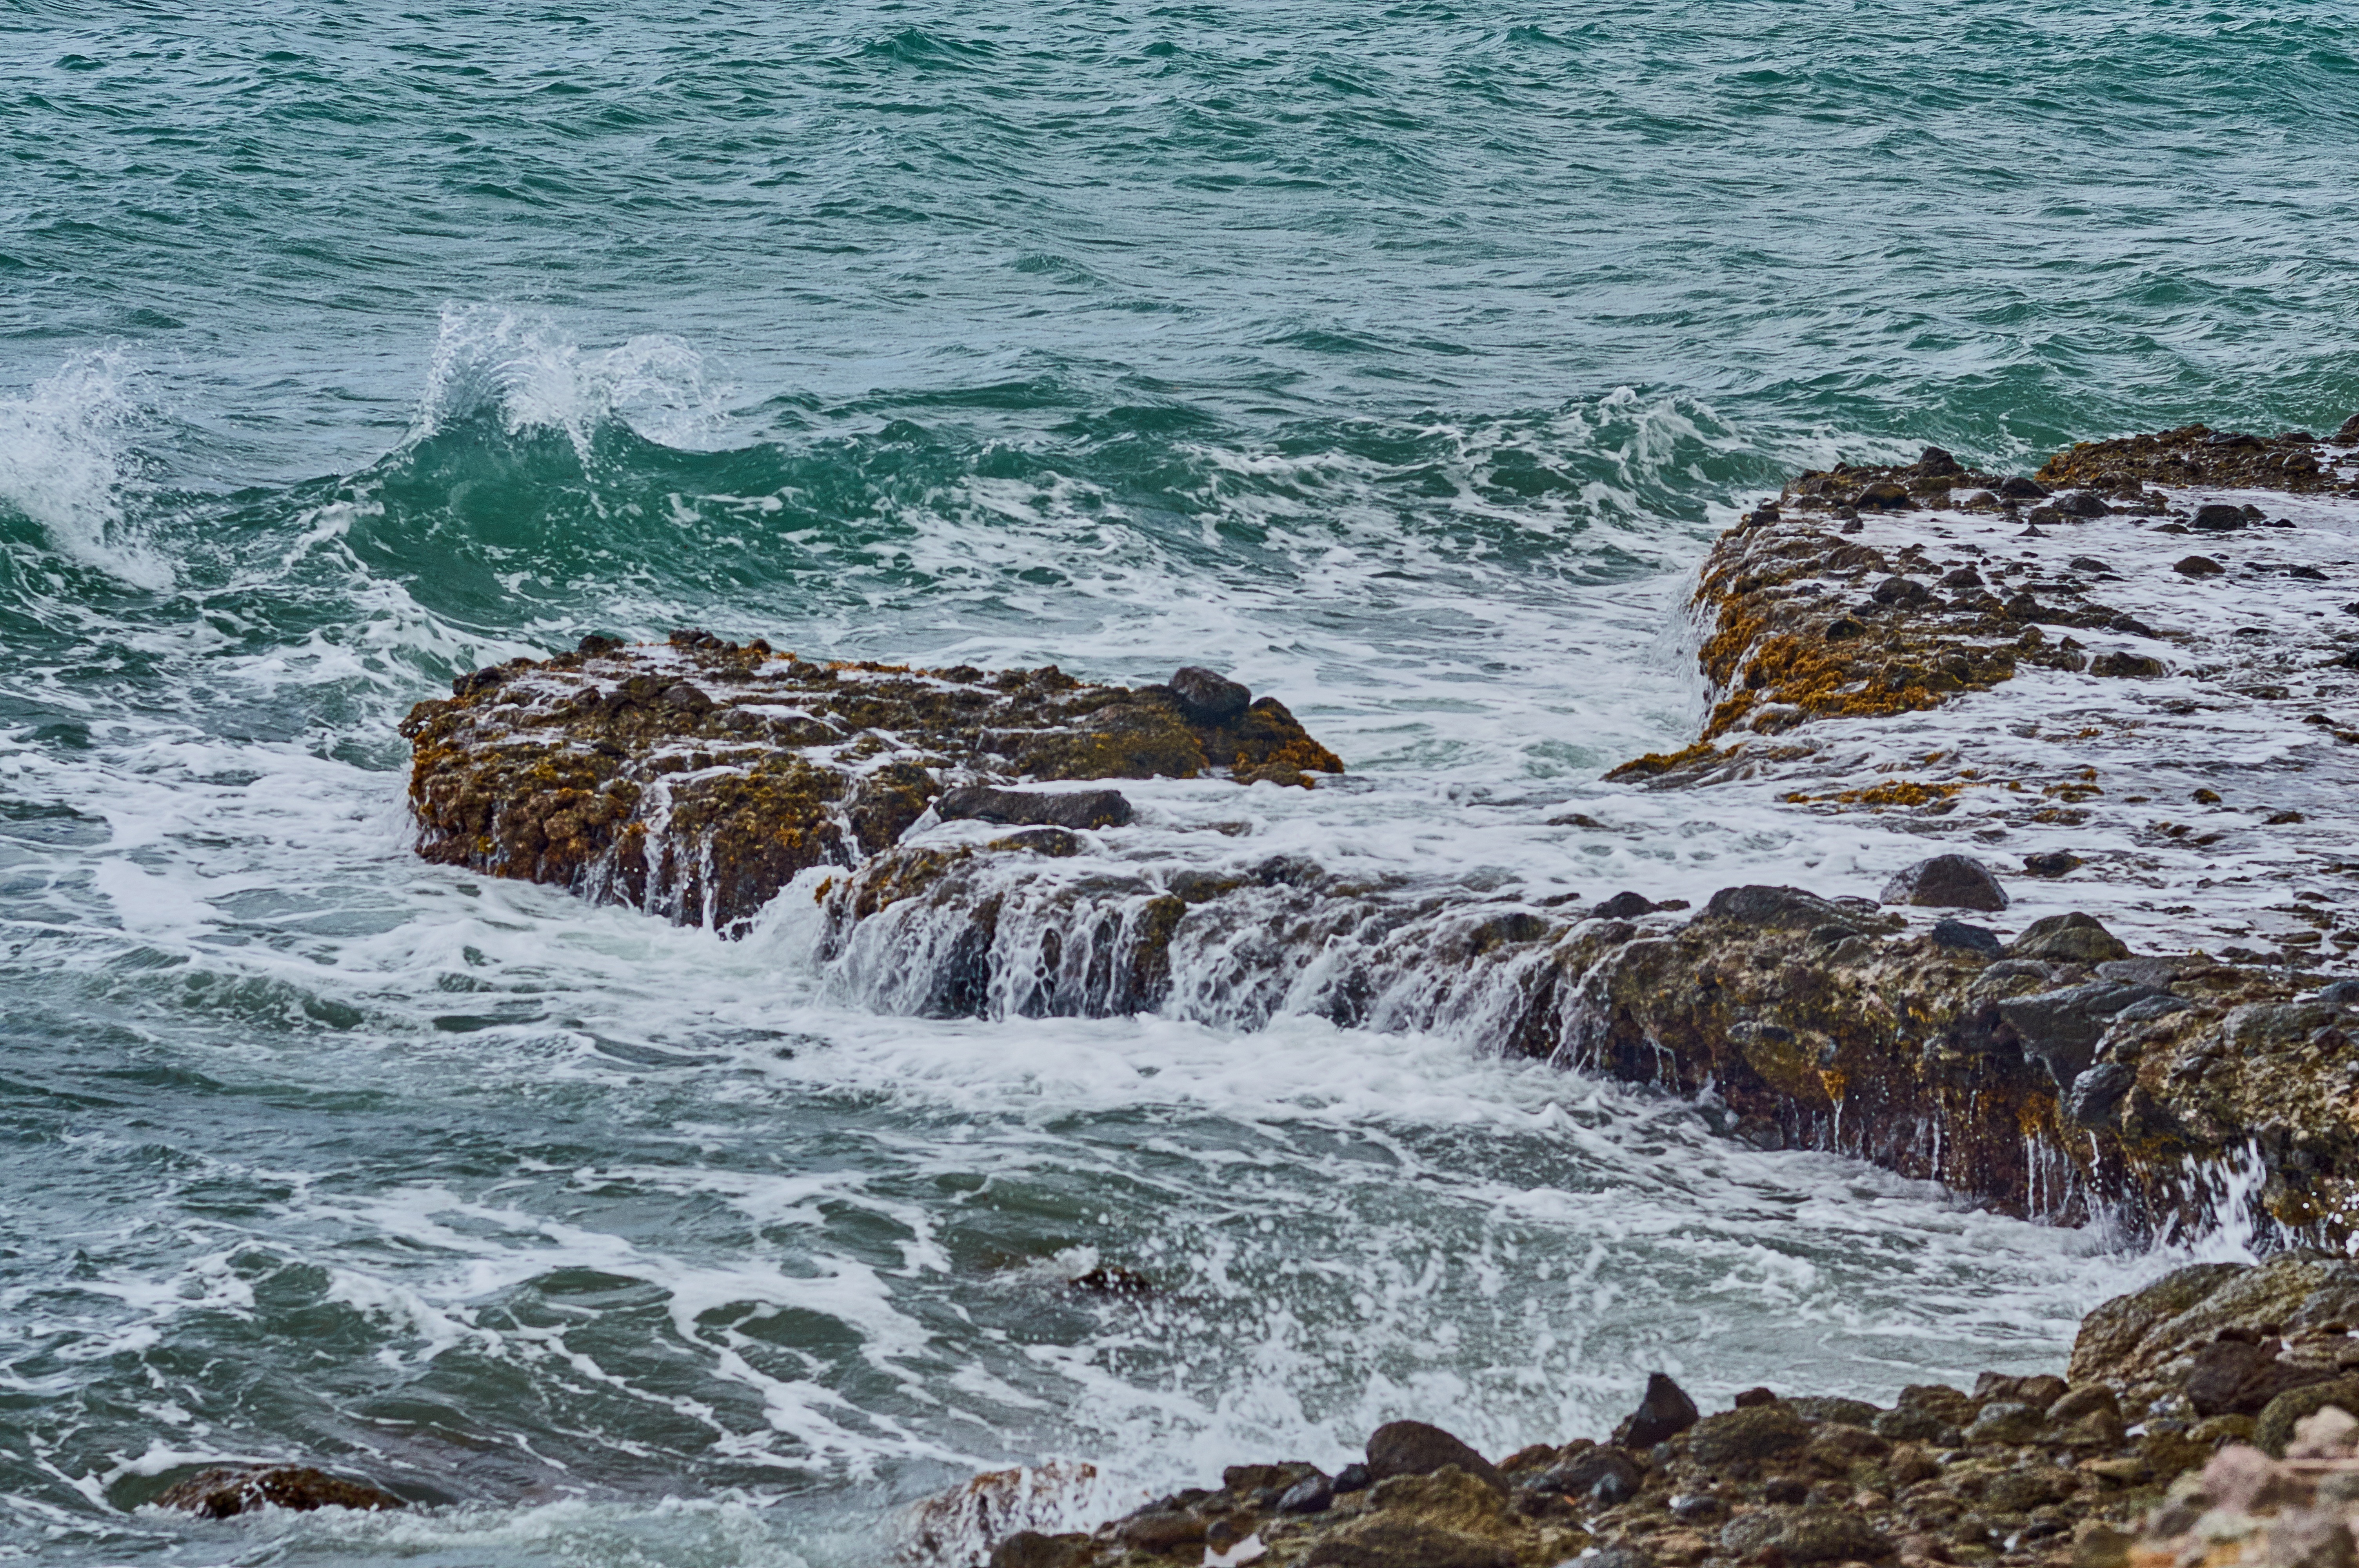
beach, landscape, sea, coast, water, rock, ocean, horizon, sun, shore, wave, cliff, cove, tropical, rapid, terrain, material, body of water, waves, cape, martinique, wind wave